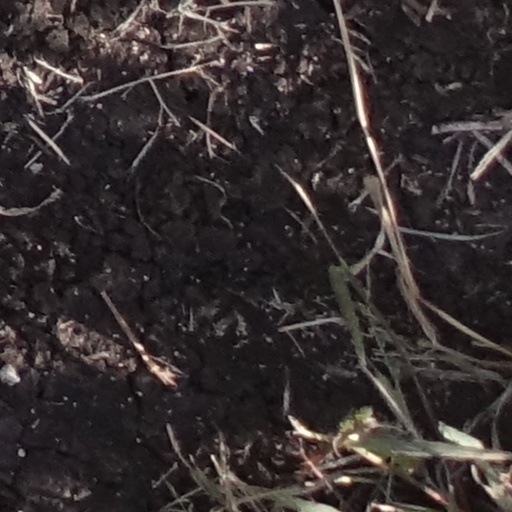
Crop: sorghum